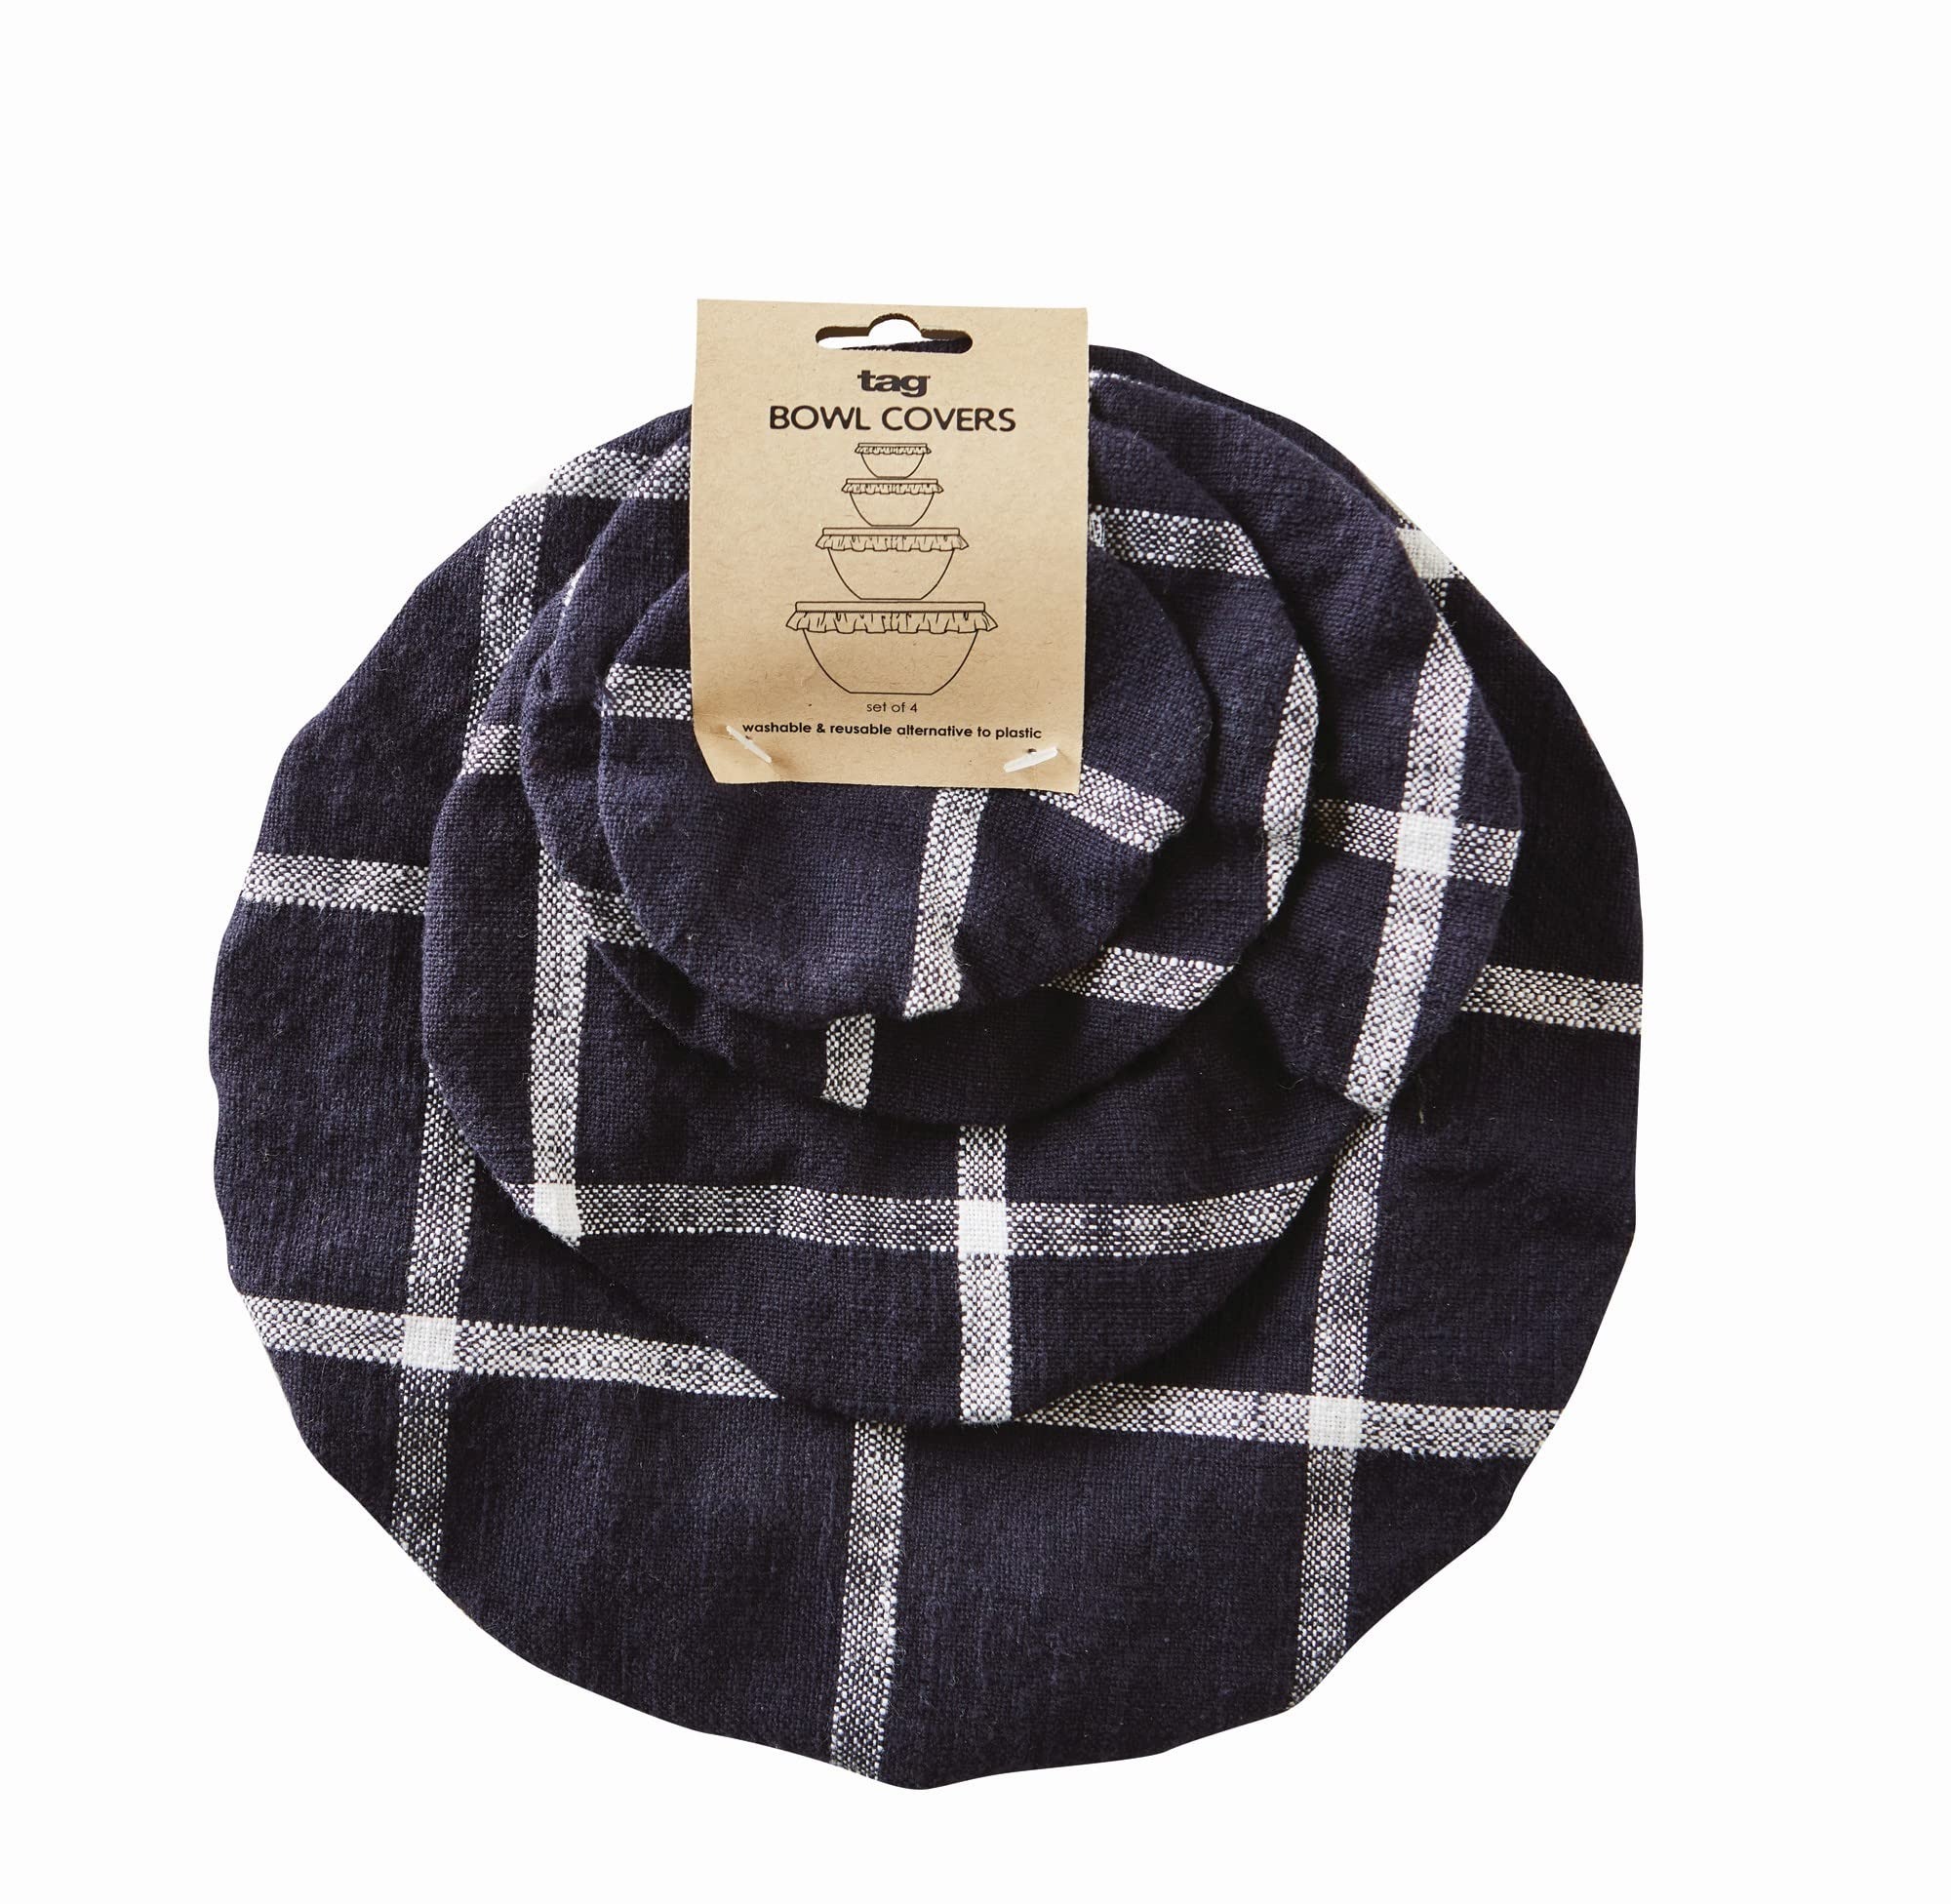
Item Name: tag Classic Check Bowl Cover Set Of 4 Black Black
Bullet Point 1: a great alternative to plastic, these reusable bowl covers feature an elastic band to ensure a snug fit over tops of bowls.
Bullet Point 2: use them to help keep leftovers, dough, batter, or produce fresh
Bullet Point 3: made with 100% cotton and features a chambray slub weave with checked pattern
Bullet Point 4: pre-washed for extra softness
Product Description: a great alternative to plastic, these reusable bowl covers feature an elastic band to ensure a snug fit over tops of bowls. use them to help keep leftovers, dough, batter, or produce fresh. made with 100% cotton and features a chambray slub weave with checked pattern. enzyme washed for extra absorbency, softness and to reduce shrinkage.
Value: 4.0
Unit: Count

Price: 15.99